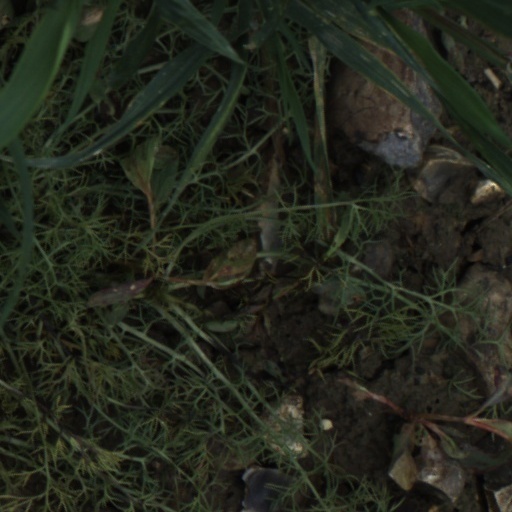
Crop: wheat